Paula Narváez

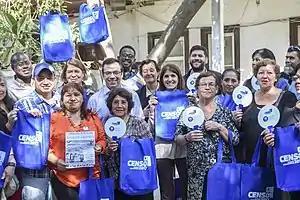
Narváez with social leaders in 2017.

She returned to Chile in 2014, when she was appointed chief of staff of Bachelet's second government, beginning on 11 March. She remained in office until July 2014, leaving due to her twin pregnancy and being replaced by Ana Lya Uriarte. On 18 November 2016, she was appointed by Bachelet as Minister Secretary General of Government, replacing . She left office on 11 March 2018, at the end of the Bachelet government.